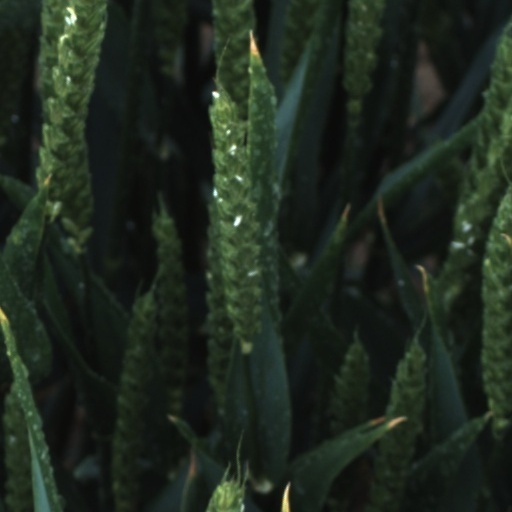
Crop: wheat